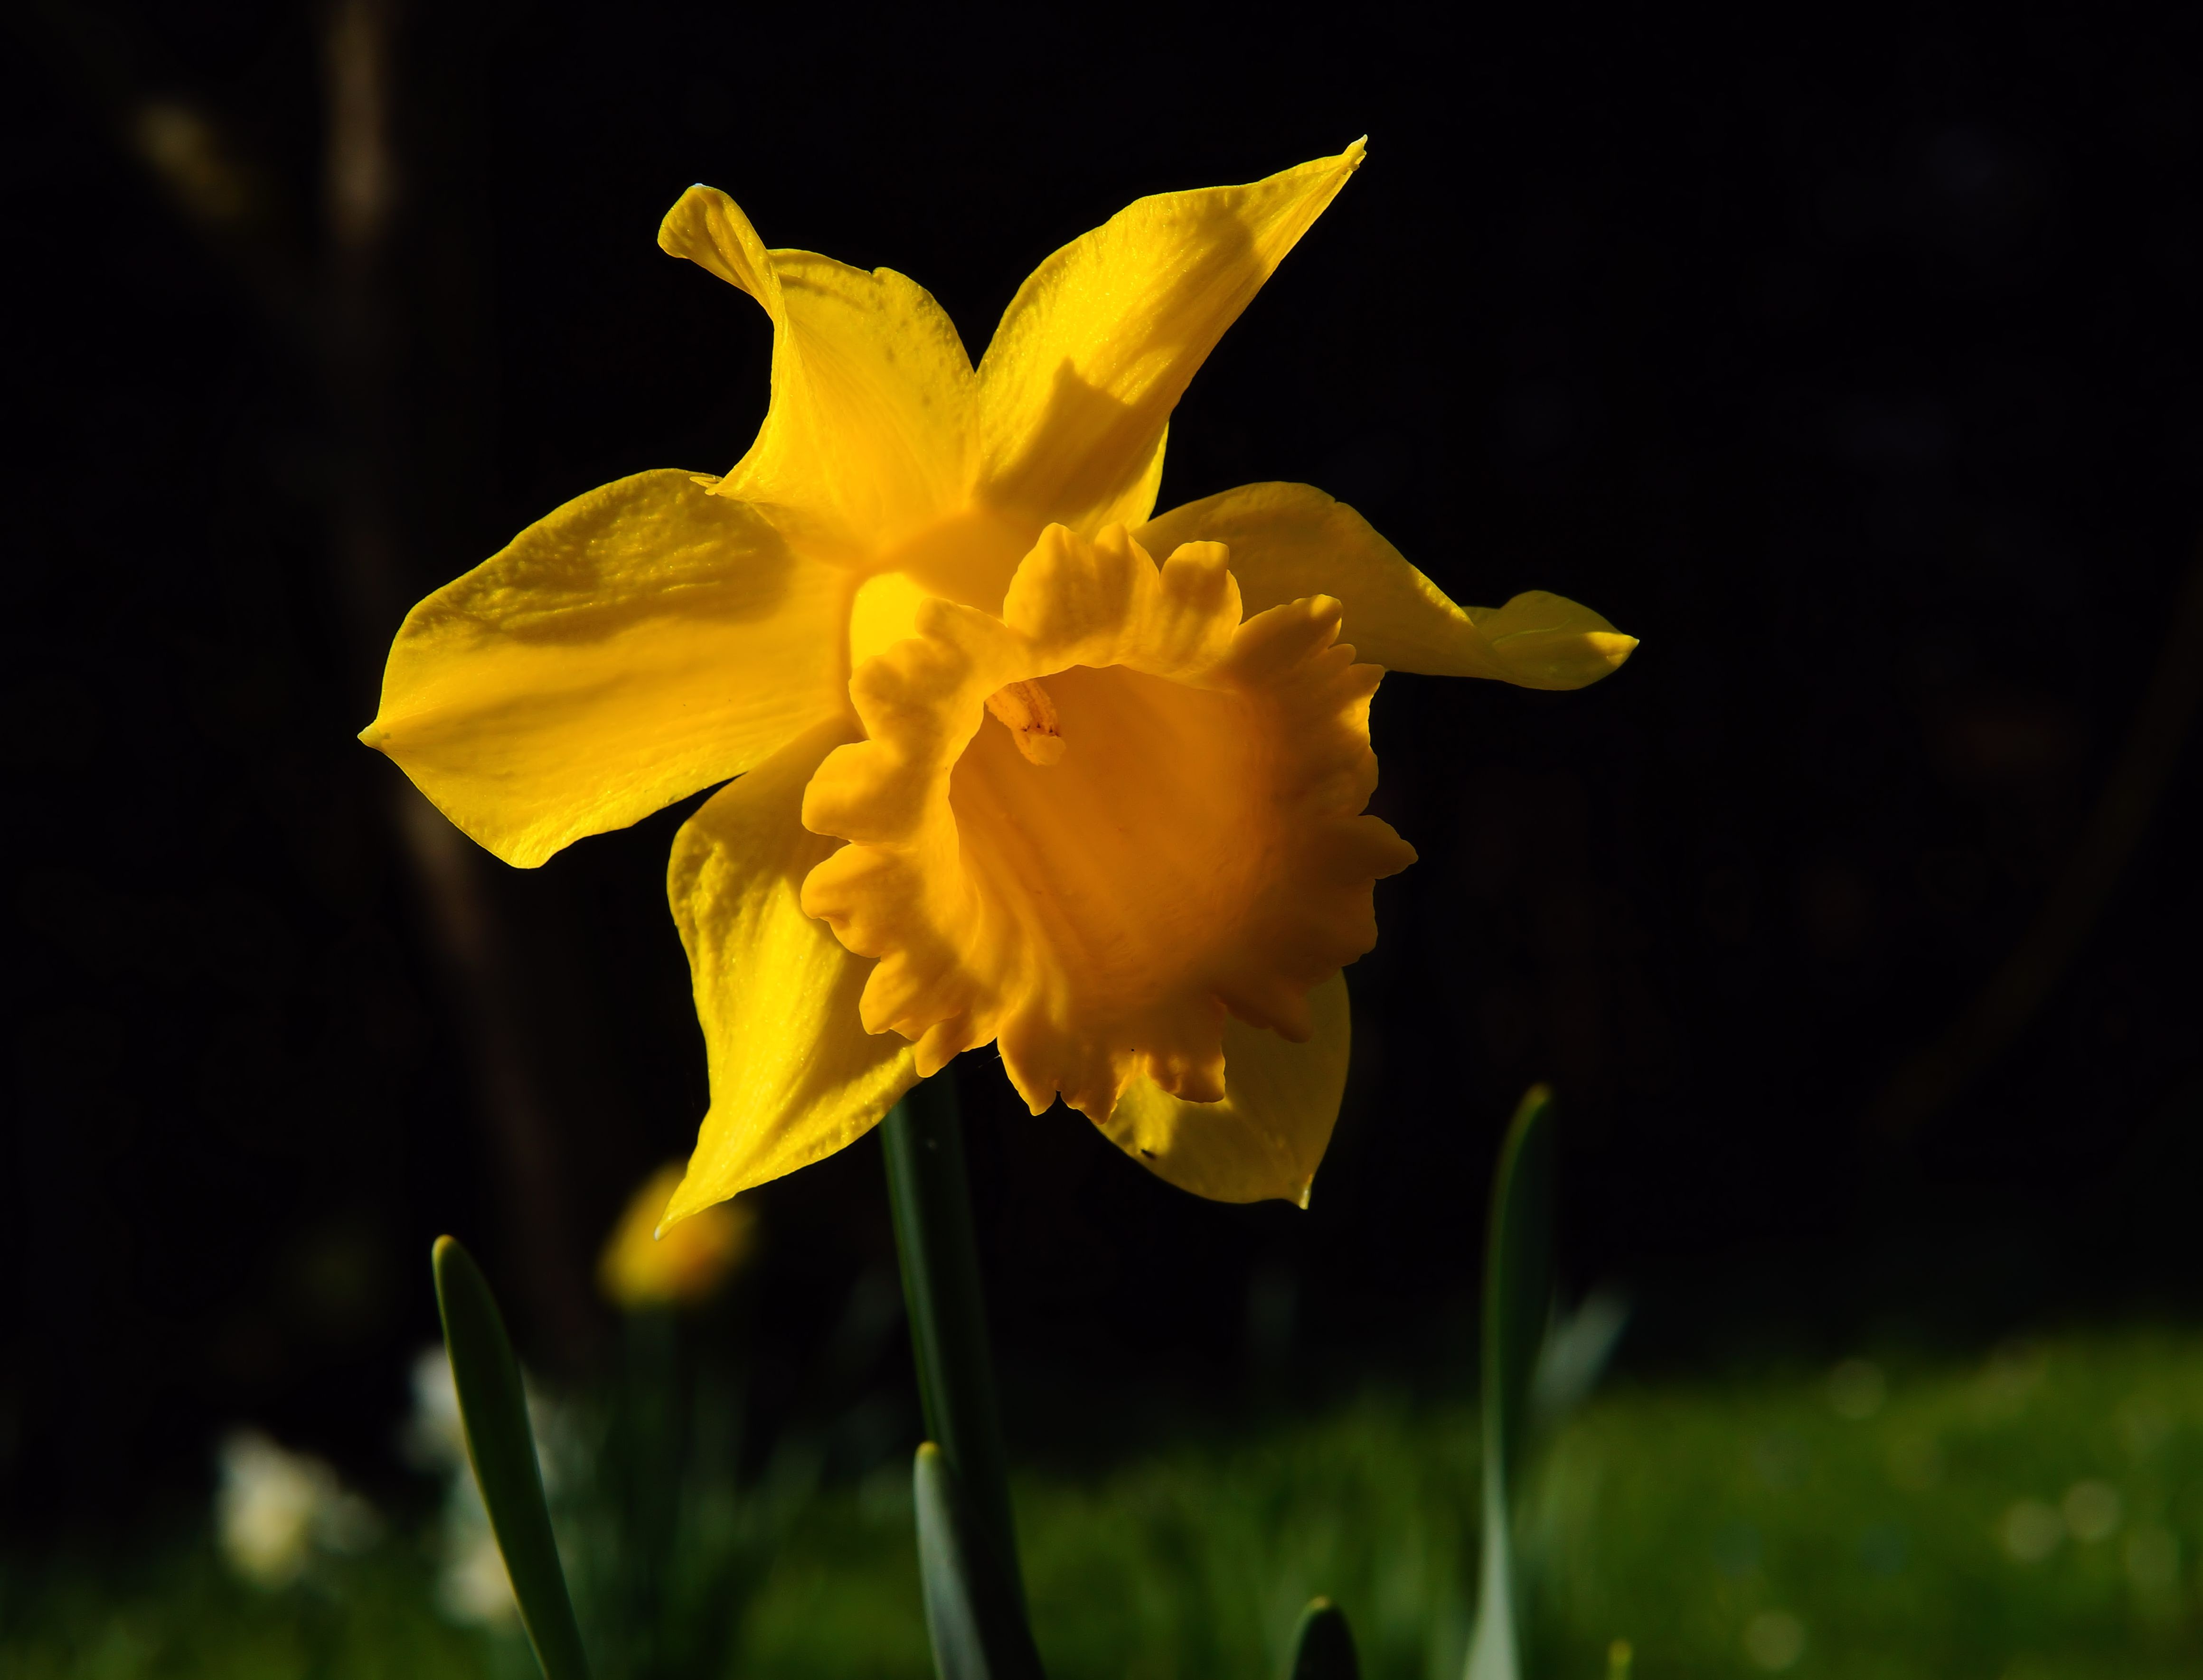
nature, blossom, plant, photography, sunlight, flower, petal, bloom, spring, botany, yellow, close, daffodil, flora, yellow flower, wildflower, close up, narcissus, easter, macro photography, flowering plant, schnittblume, amaryllis plant, narcissus pseudonarcissus, plant stem, land plant